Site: brandenburg
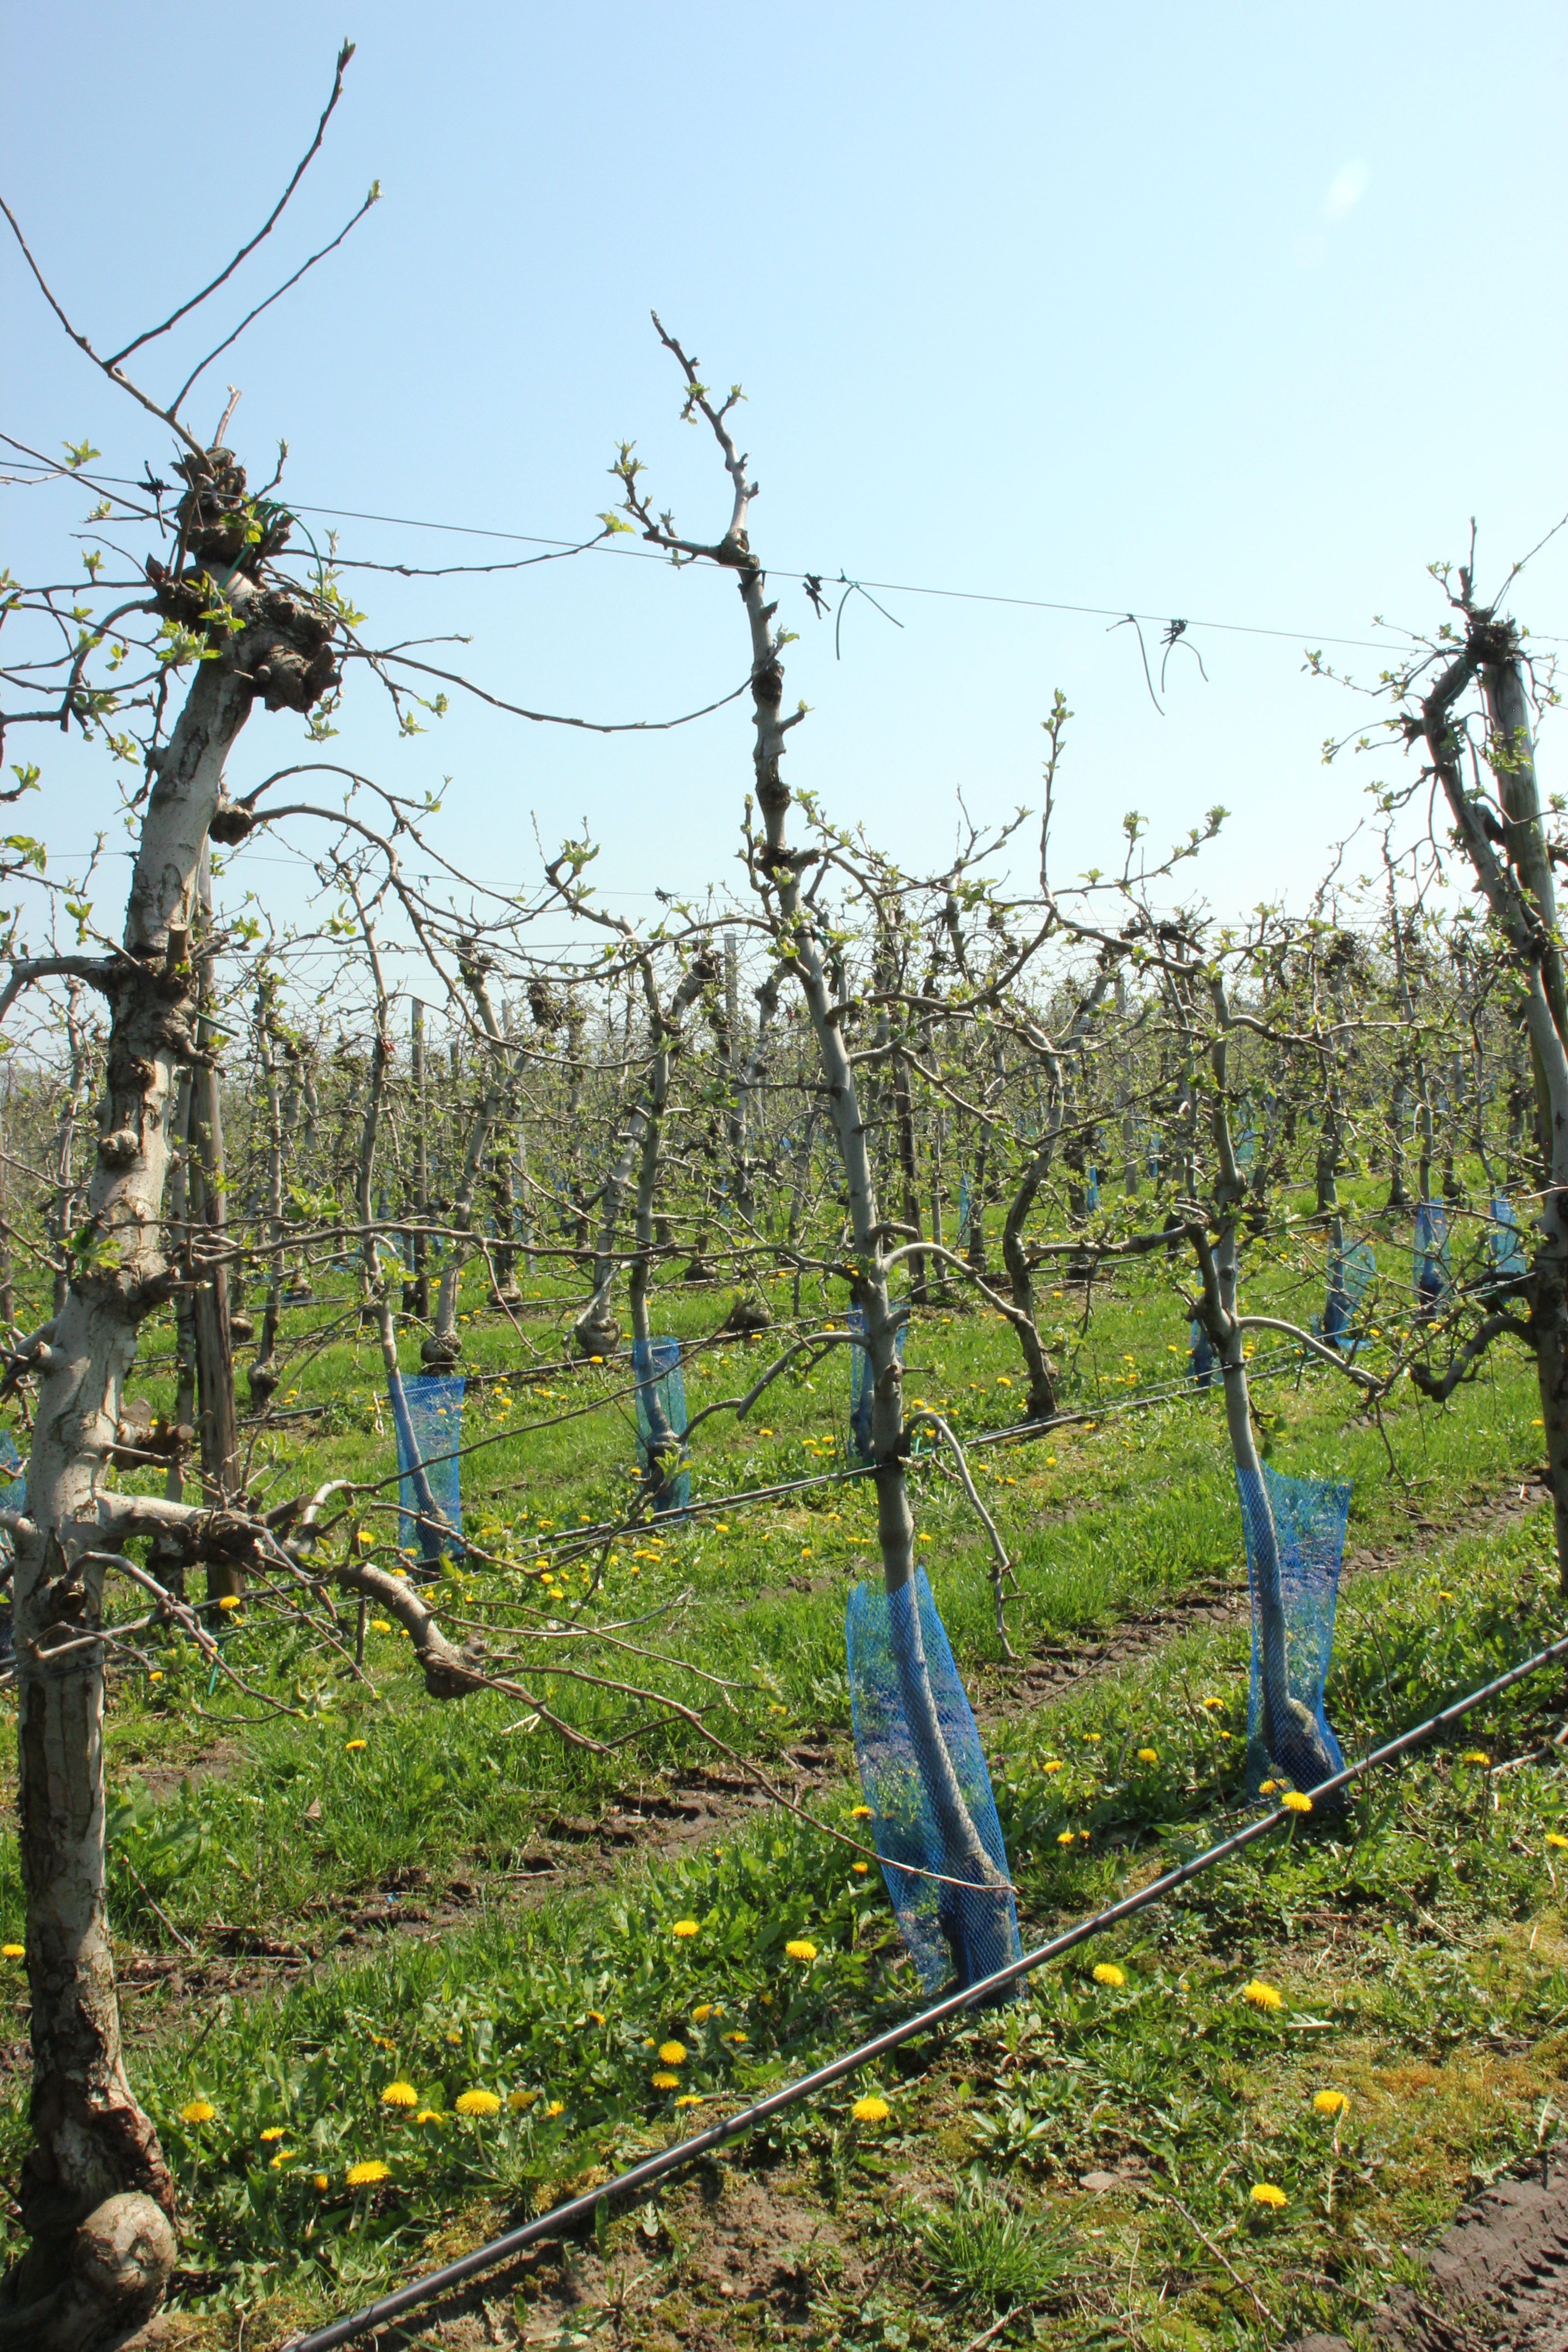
Growth stage (BBCH 56): Inflorescence emergence